Birkir Bjarnason

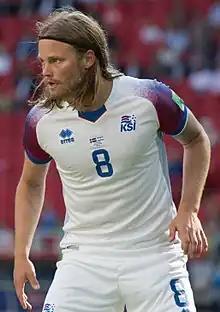
Birkir playing for Iceland at the 2018 FIFA World Cup

Birkir Bjarnason (born 27 May 1988) is an Icelandic professional footballer who plays as a central midfielder. He is the most capped player of the Iceland national team.